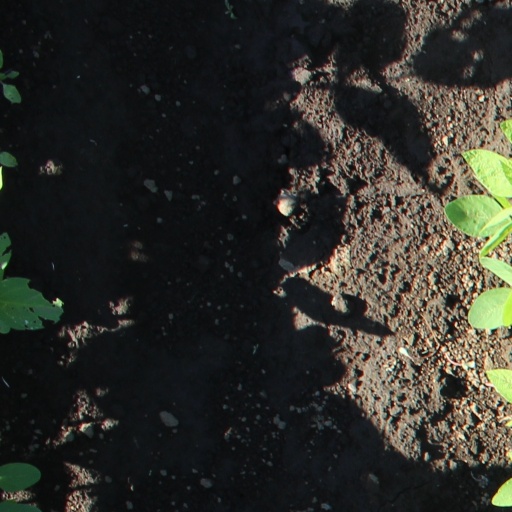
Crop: soybean